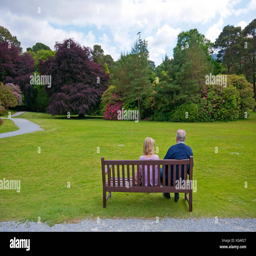
elderly couple sitting on a bench